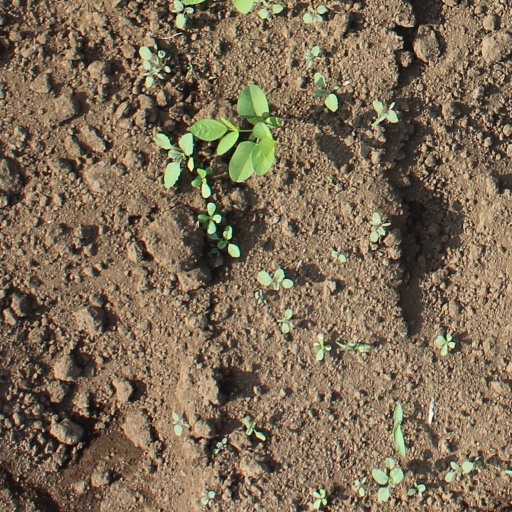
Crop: soybean